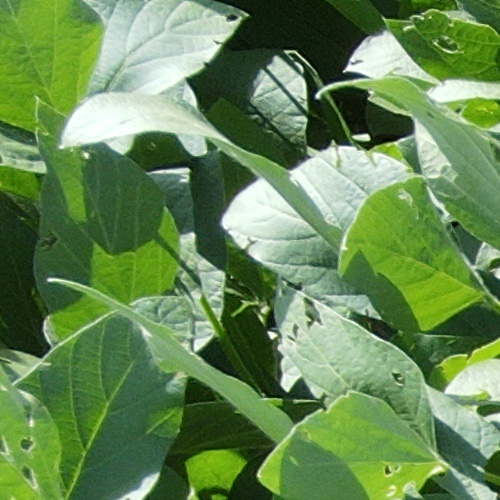
Label: Caterpillar